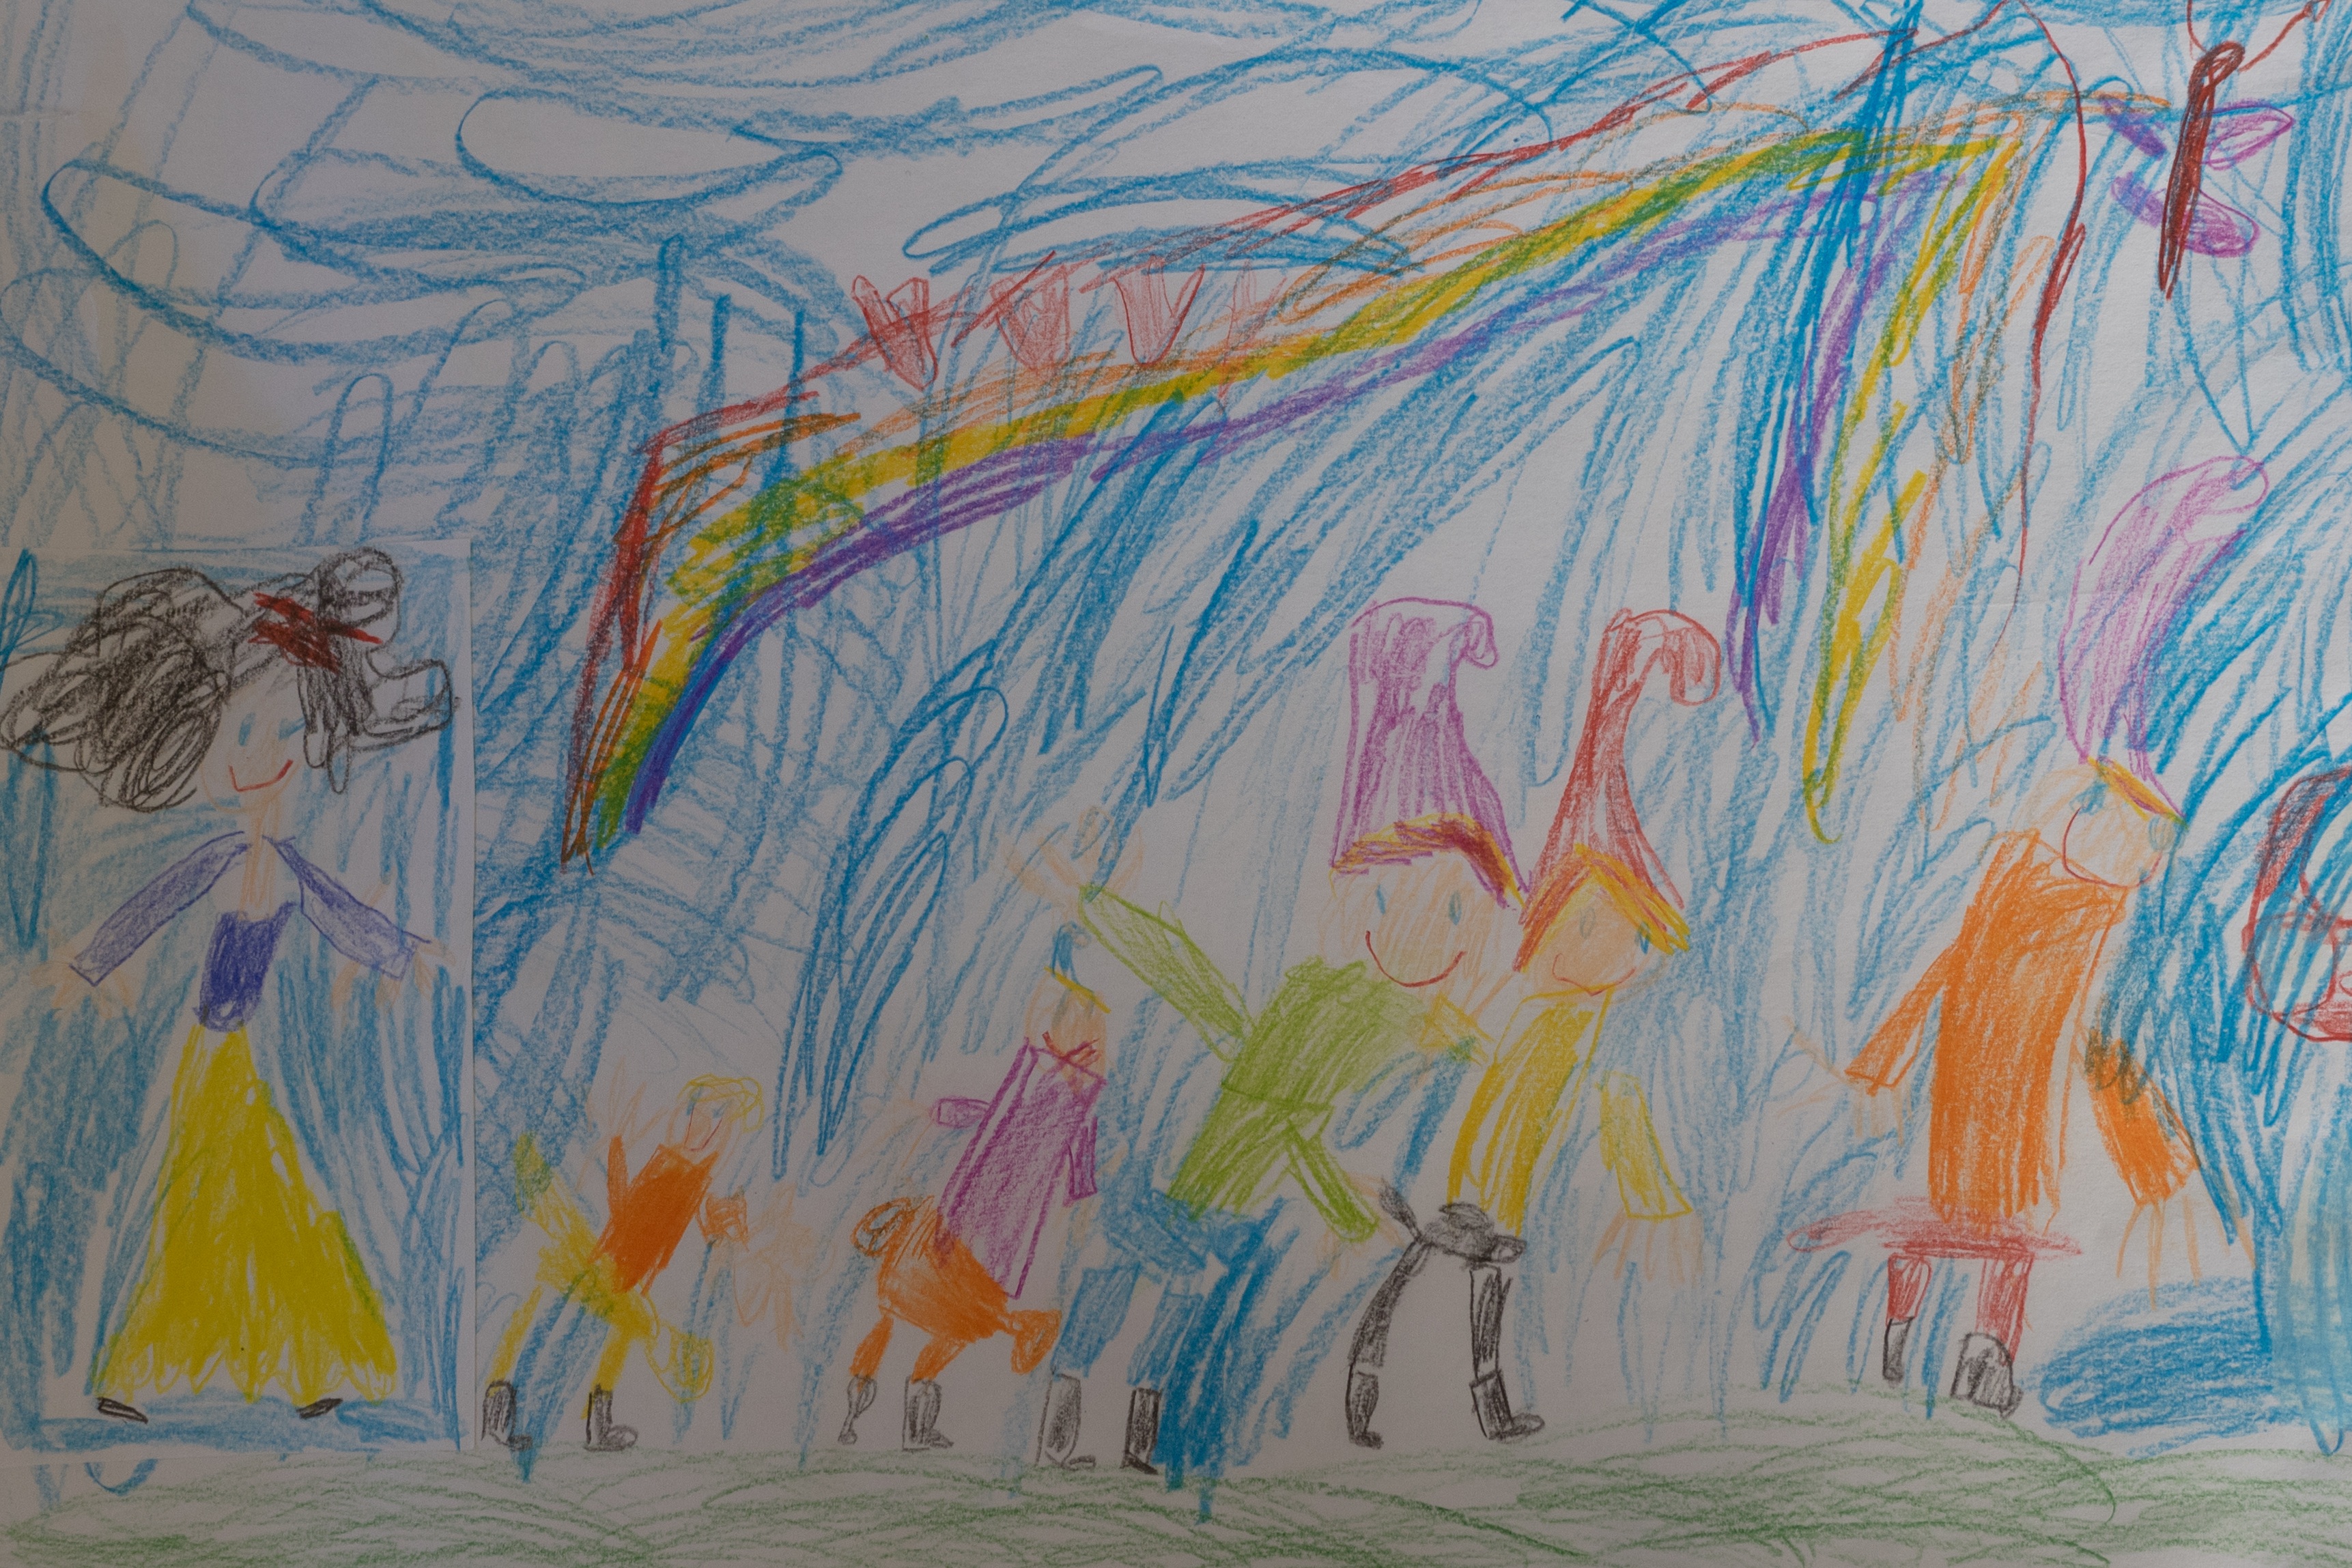
color, paint, painting, art, sketch, drawing, illustration, mural, kindergarten, modern art, tinker, children picture, impressionist, acrylic paint, children drawing, psychedelic art, child art